1989 24 Hours of Le Mans

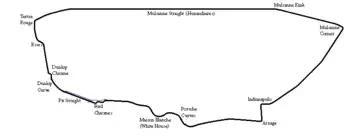
Le Mans in 1989

The 1989 24 Hours of Le Mans was the 57th Grand Prix of Endurance, taking place at the Circuit de la Sarthe, France, on the 10 and 11 June 1989. This year it was not included as a round of the 1989 World Sports-Prototype Championship. The entry list promised a strong contest between five manufacturers. Jaguar had won in 1988 and went on to win the championship; while Sauber had finished second and was now matching Jaguar on the track. New regulations were coming in 1991, and the first examples of the 3.5-litre normally-aspirated formula were entered by Spice Engineering.